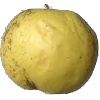
Label: golden_apple